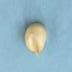
Maize quality: Good